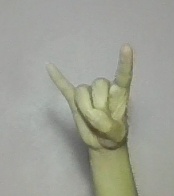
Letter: la